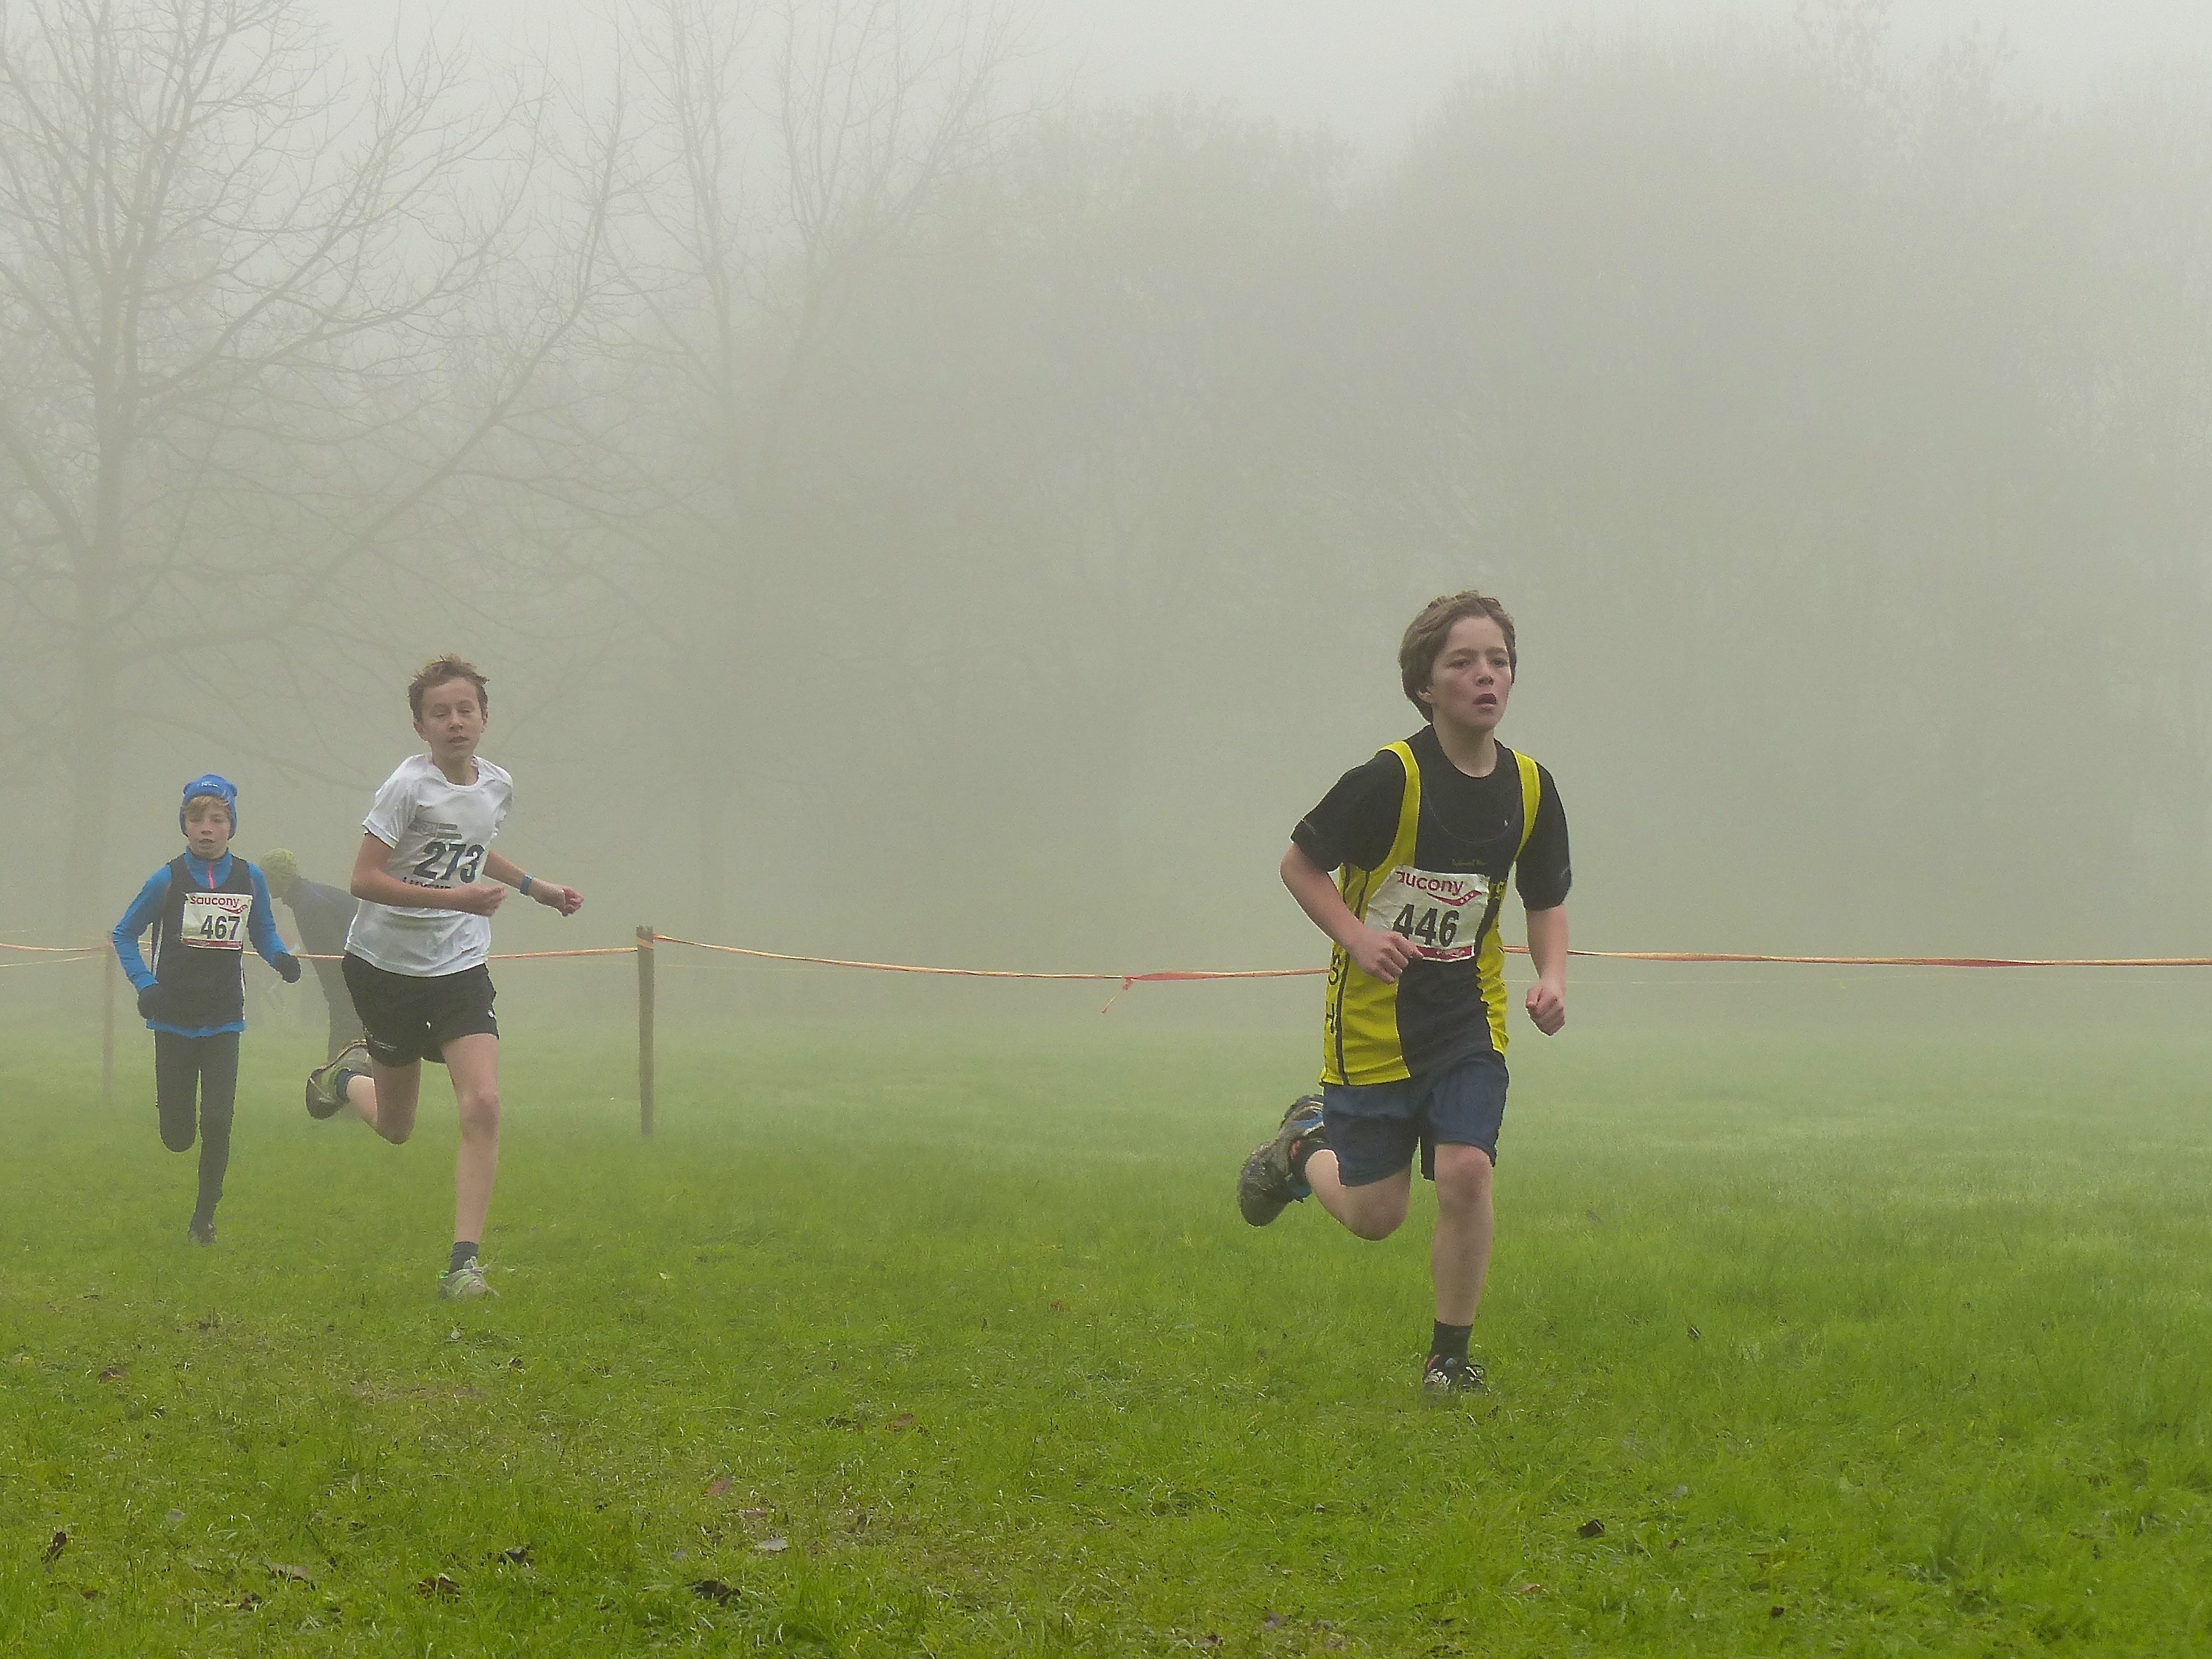
fog, mist, sport, meadow, running, ash, crosscountry, belgium, race, competition, team, sports, championship, endurance, xc, antwerp, necis, physical exercise, human action